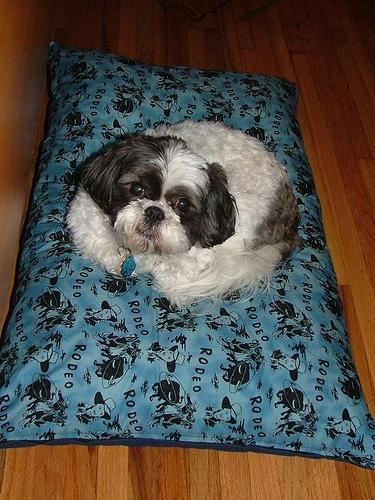
Shih-Tzu